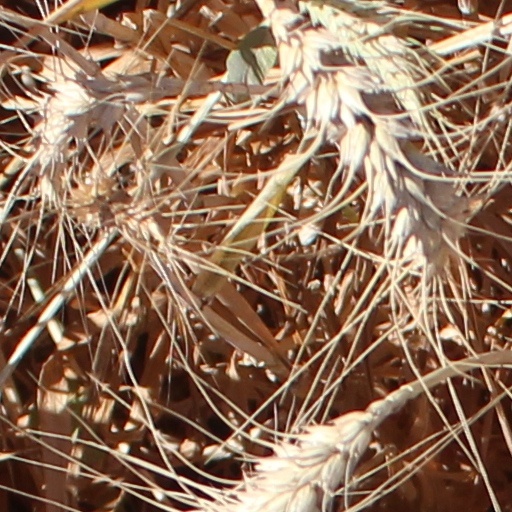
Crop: wheat